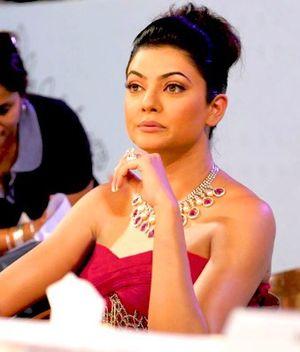
Miss Univers est un concours international de beauté féminine réservé aux jeunes femmes âgées de 18 à 28 ans. Fondé en 1952 par la compagnie américaine de vêtement californien Pacific Mills, il est organisé par WME/IMG depuis 2015. Selon un rituel bien rodé, les jeunes femmes défilent d'abord en maillot de bain, puis en robe de soirée et se prêtent au jeu des questions-réponses avec les juges.
Miss Inde ou Femina Miss India, est un concours de beauté féminin tenu en Inde depuis 1947, destiné aux indiennes. Il est organisé par le magazine indien Femina publié par Bennett, Coleman & Co. Ltd.